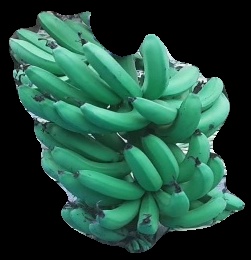
Variety: pachbale
Grade: grade3